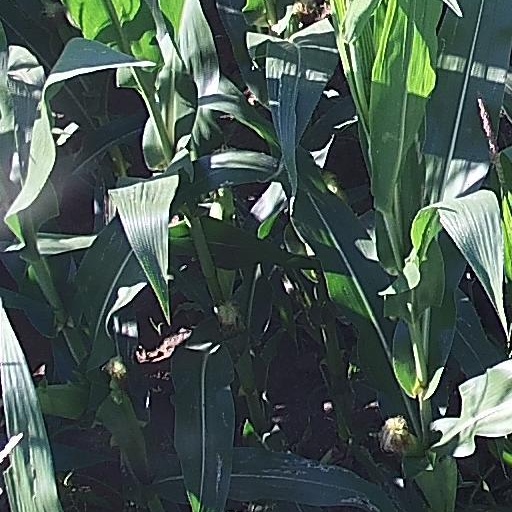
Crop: maize; corn